OutServe-SLDN

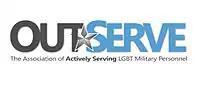
Logo of OutServe (2012)

There are leaders for each of the 80+ chapters worldwide, whose identities, as well as those of all members, were kept anonymous under DADT. With the expiration of DADT on September 20, 2011, JD Smith revealed his true identity. One hundred and one OutServe members in total came out publicly with the end of DADT.